Large tortoiseshell

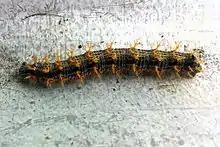
Caterpillar

The adult insect (imago) over-winters in dry dark places, such as hollow trees or out buildings. In late February or early March the butterflies emerge and mate. The females lay their pale green eggs (ova) in a continuous band around the upper twigs of elm ("Ulmus" spp.), sallow ("Salix caprea" and "Salix viminalis"), pear ("Pyrus" spp.), "Malus", "Sorbus", "Crataegus", "Populus", and "Prunus" spp. trees.